Herpsilochmus

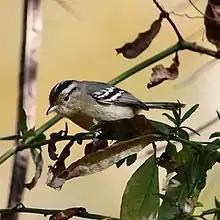
Herpsilochmus atricapillus-Black-capped Antwren (Female)

In Herpsilochmus atricapillus, male plumage has shown significant non-clinal variation in the gray coloring of the underparts. Specimens can be grouped into gray, white, and intermediate morphs based on the appearance of the throat, breast, and belly. A clear geographical pattern exists: individuals from northeastern regions such as central Bahia and eastern Minas Gerais typically show grayish throats and upper breasts, while populations from western Bahia, northern São Paulo, Goiás, and parts of Bolivia tend to be entirely white below, often with extended white tail markings and a faint buff wash on the flanks. Female plumage also varies, especially in the intensity of buff coloration on the underparts, though this is thought to reflect individual variation rather than subspecific differences. A morphometric comparison using one-way ANOVA found no significant difference in body size or weight between male morphs, though males had significantly longer wing chords than females (P < 0.005).